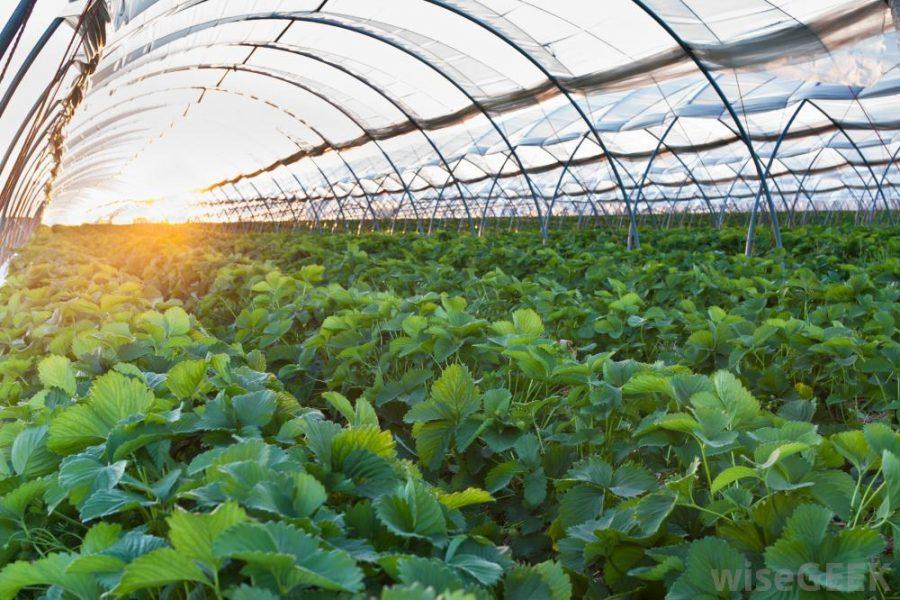
Shamba kubwa lenye mimea ya kijani, ambayo imepandwa kimistari ndani ya nyumba ya kitalu ya kisasa, na kilimo hiki kwa ajili ya viwanda kwani mimea hiyo hutumika kama nyenzo ya kutengenezea bidhaa mbalimbali kwenye viwanda husika kama vyakula na hata madawa.